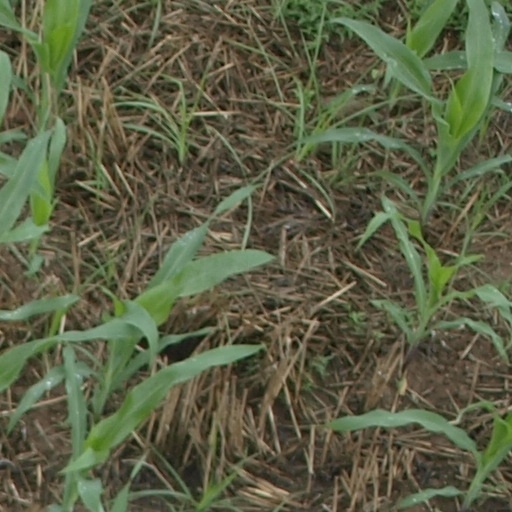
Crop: maize; corn